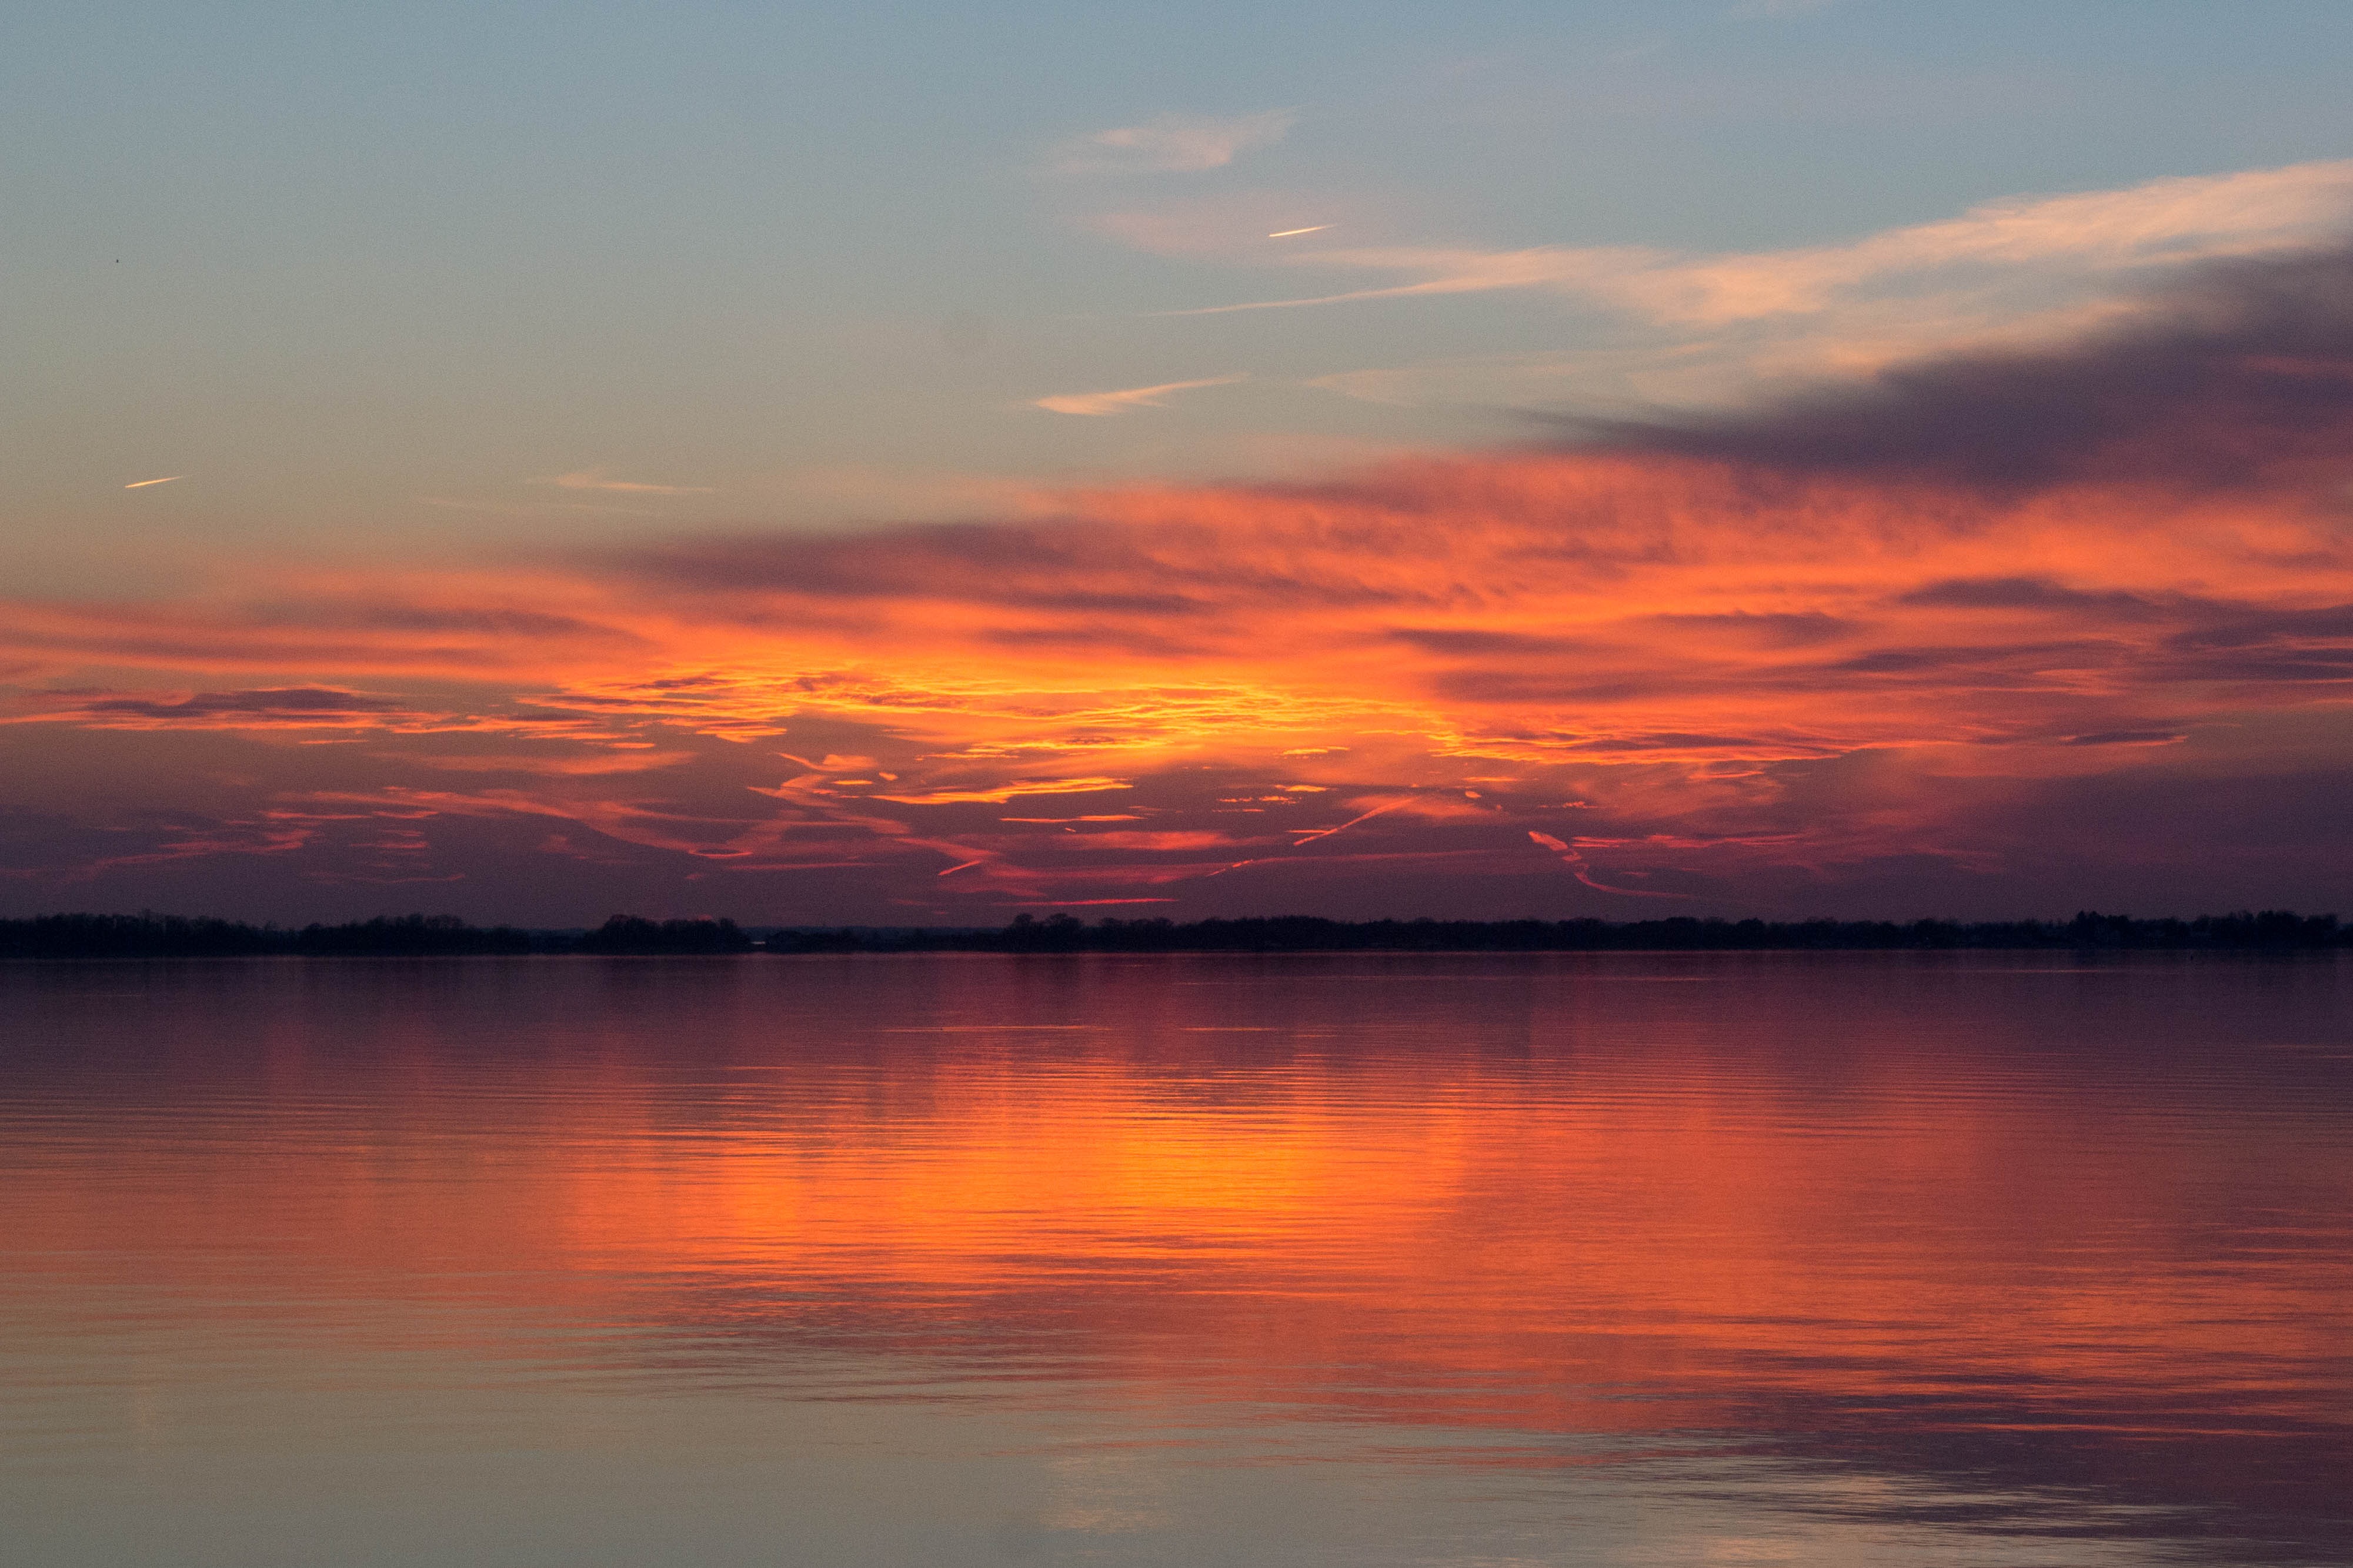
sea, water, horizon, cloud, sky, sun, sunrise, sunset, morning, lake, dawn, atmosphere, dusk, evening, orange, reflection, red, blue, clouds, loch, maryland, afterglow, chesapeake bay, atmospheric phenomenon, red sky at morning, eastern shore